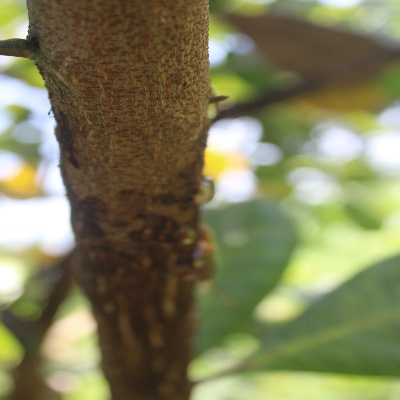
Crop: Cashew
Condition: gumosis